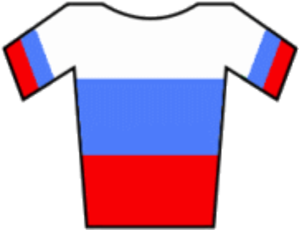
Nationale mesterskaber i landevejscykling 2015 / Resultater
Russisk mester
Nationale mesterskaber i landevejscykling 2015 startede i Australien og New Zealand i januar. De fleste andre mesterskab blev arrangeret i sidste uge i juni, før Tour de France.